Double Helix (novel)

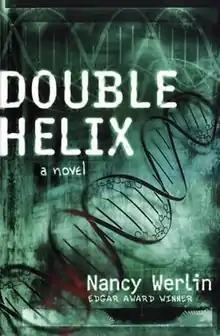
First edition cover (publ. Dial Press)

Double Helix (2004) is a novel by American writer Nancy Werlin about 18-year-old Eli Samuels, who works for a famous molecular biologist named Dr. Quincy Wyatt. There is a mysterious connection between Dr. Wyatt and Eli's parents, and all Eli knows about the connection is that it has something to do with his mother, who has Huntington's disease. Because of the connection between Dr. Wyatt and the Samuels family, Eli's father is strongly against Eli working there. The job is perfect, and the wages are great, but Eli can't help but notice that Dr. Wyatt seems to be a little "too" interested in him. Later on, as Eli continues to work in the lab, he discovers with the help of Kayla Matheson, Dr. Wyatt's supposed "niece," that he and Kayla are the product of a highly unethical eugenics experiment.